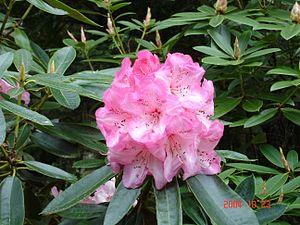
Parc national de Tongariro (Nouvelle-Zélande) Español: Parque Nacional de Tongariro 日本語: トンガリロ国立公園 中文: 汤加里罗国家公园